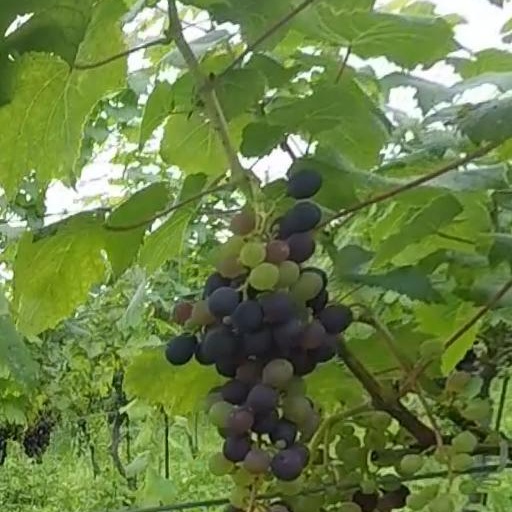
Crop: grape